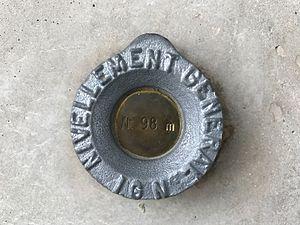
Repère de nivellement à l'ENSG à Champs-sur-Marne.
L'École nationale des sciences géographiques, abrégé en ENSG-Géomatique est l'une des 205 écoles d'ingénieurs françaises accréditées au 1ᵉʳ septembre 2019 à délivrer un diplôme d'ingénieur. Elle est membre de l'Université Gustave Eiffel depuis 2020.
Le nivellement général de la France constitue un réseau de repères altimétriques disséminés sur le territoire français métropolitain continental, ainsi qu'en Corse, dont l'IGN a aujourd'hui la charge. Ce réseau est actuellement le réseau de nivellement officiel en France métropolitaine.